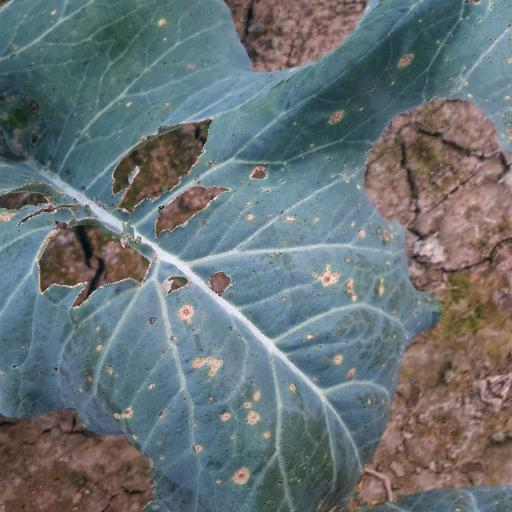
Label: Black Rot